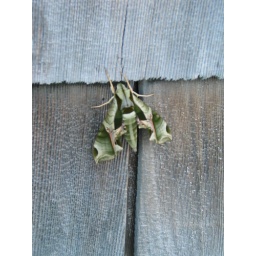
Pandora Sphinx moth - at beach house in Manasquan, NJ